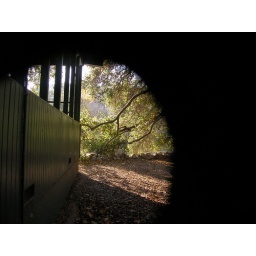
Through a nut-hole in a wooden fence